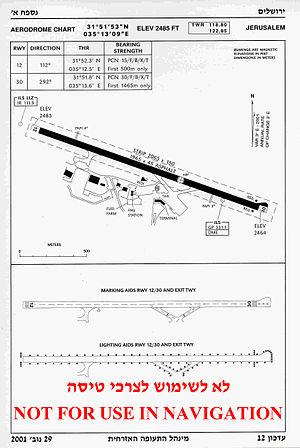
L’aéroport international de Jérusalem est un petit aéroport situé entre Jérusalem et Ramallah. Quand il a été ouvert en 1920, il était le premier aéroport de Palestine mandataire. Il a été fermé au trafic civil depuis l'éclatement de la seconde Intifada en 2001.